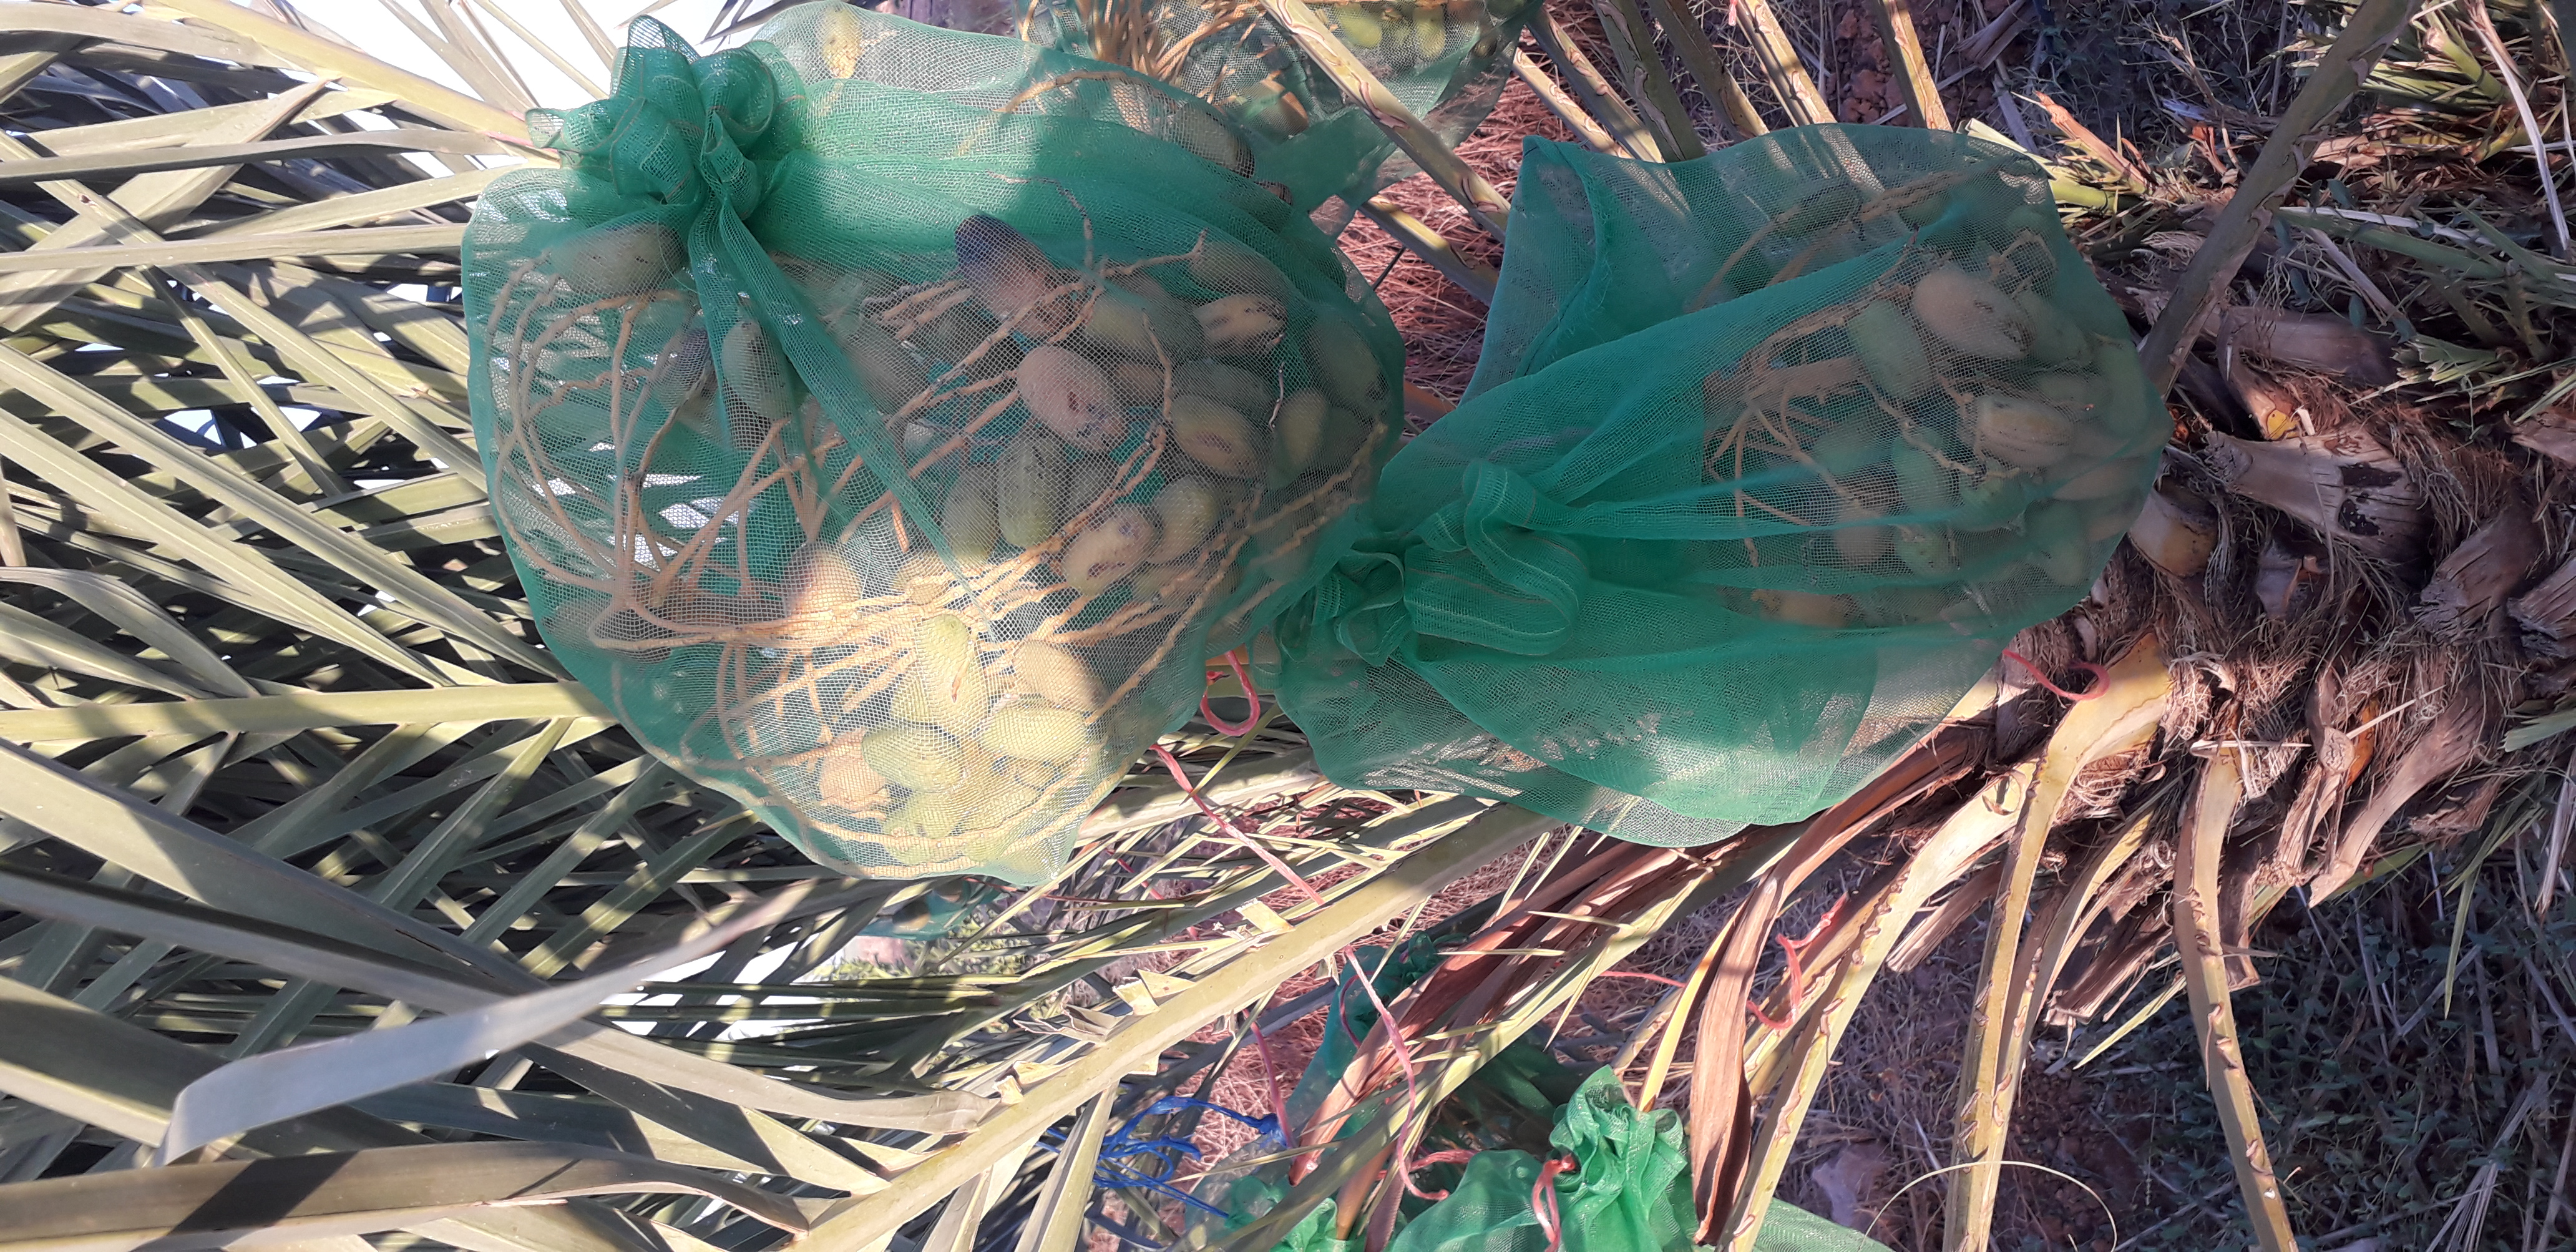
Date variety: Boumajhoul